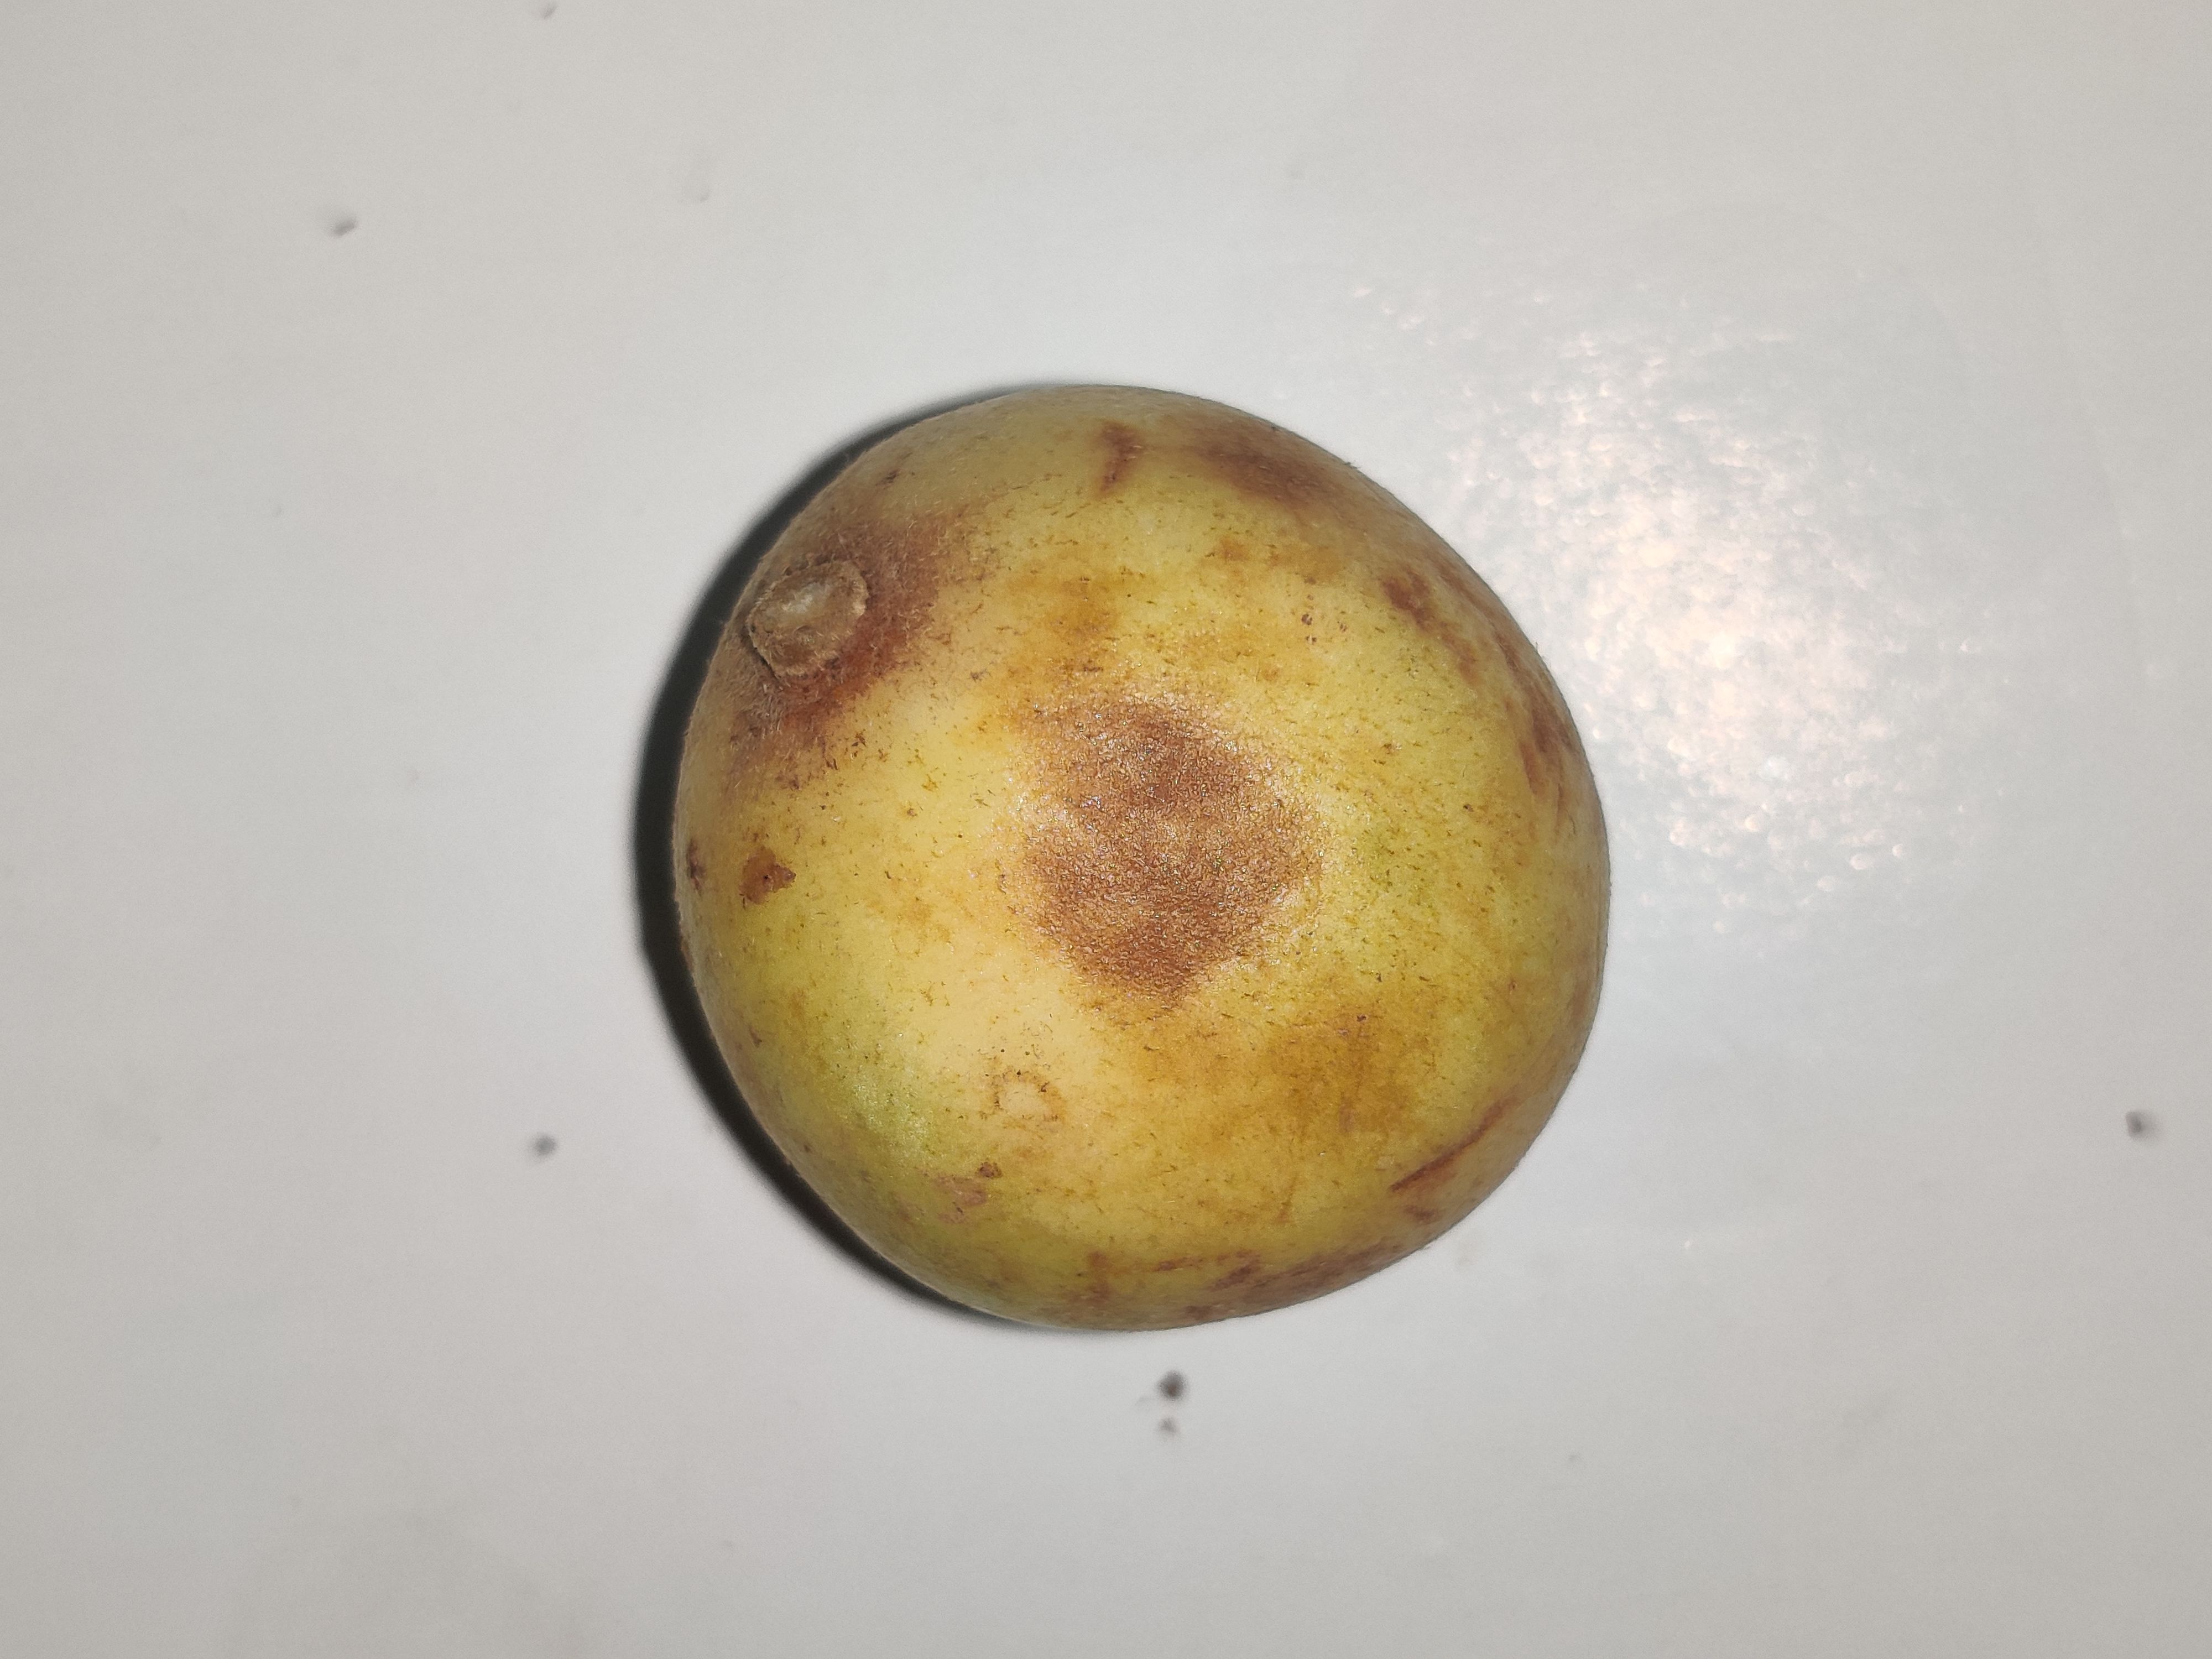
Fruit: burmese-grape
Grade: 2nd-grade